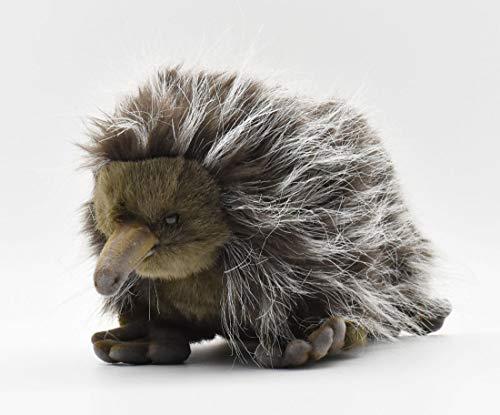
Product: HANSA Echidna No.3698 (Japan Import)
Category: Toys & Games | Stuffed Animals & Plush Toys | Stuffed Animals & Teddy Bears
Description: Echidna 11 inches 28cm.
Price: $36.14
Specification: ProductDimensions:5.5x5.1x10.5inches|ItemWeight:4.2ounces|ShippingWeight:4.6ounces(Viewshippingratesandpolicies)|ASIN:B0007WHYS2|Itemmodelnumber:4806021936986|Manufacturerrecommendedage:3yearsandup